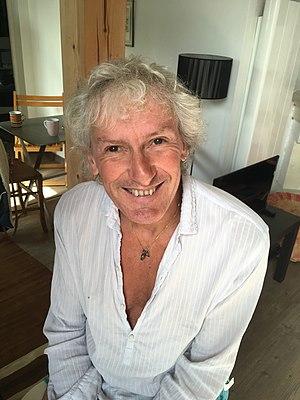
Franck Balandier, chez lui. Nouvelle Aquitaine. 2019.
Franck Joël Balandier, né le 11 juillet 1952 à Suresnes, est un écrivain français. Il est membre de la société des gens de lettres et est adhérent à la ligue des auteurs professionnels. Auteur de romans, il a également publié des essais et de la poésie. Il est le neveu de Georges Balandier.